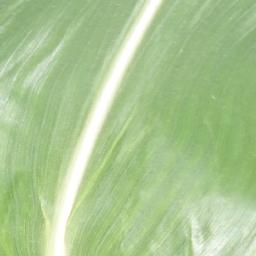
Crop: corn
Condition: (maize)_healthy